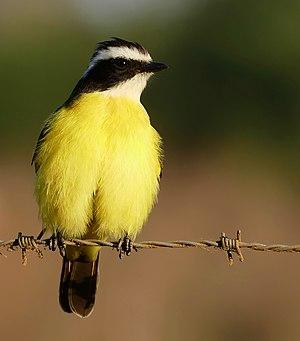
Le Tyran de Cayenne est une espèce de passereaux de la famille des Tyrannidae.